Rimini

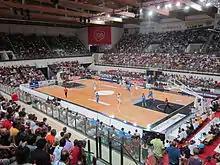
A basketball game at 105 Stadium Arena

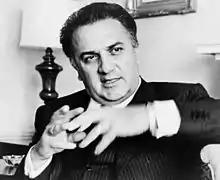
Federico Fellini received five Oscars.

Rimini's cuisine is simple and characterized by intense flavours and it is indissolubly related to the traditions of rural culture, influenced by the city's location—between the sea and the hills and near the border between Romagna and Marche.